Hugh Bradner

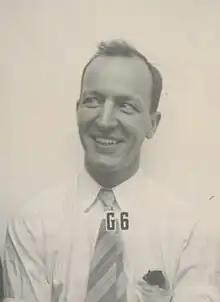
Bradner's identification badge photo from Los Alamos

Hugh Bradner (November 5, 1915 – May 5, 2008) was an American physicist at the University of California who is credited with inventing the neoprene wetsuit, which helped to revolutionize scuba diving and surfing.